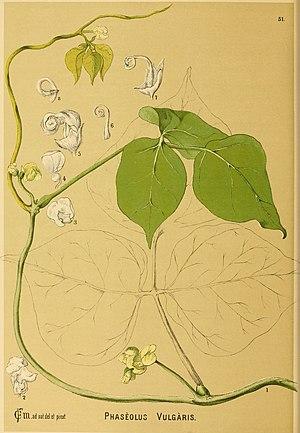
Le Haricot, ou Haricot commun, est une espèce de plantes annuelles de la famille des Fabaceae, du genre Phaseolus, couramment cultivée comme légume ou légumineuse. On en consomme soit le fruit, haricot vert ou « mange-tout », soit les graines, riches en protéines. Le terme « haricot » désigne aussi ces parties consommées, les graines ou les gousses.